Esther and the King

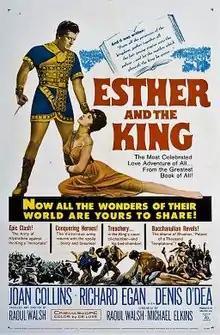
Theatrical poster

Esther and the King is a 1960 religious epic film produced and directed by Raoul Walsh and starring Joan Collins as Esther, Richard Egan as Ahasuerus, and Denis O'Dea as Mordecai. Walsh and Michael Elkins wrote the screenplay, which was based on the Book of Esther of the Hebrew Bible and the Old Testament.